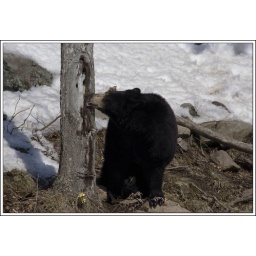
Black bear licking the sap from a maple tree in Omega Park Quebec